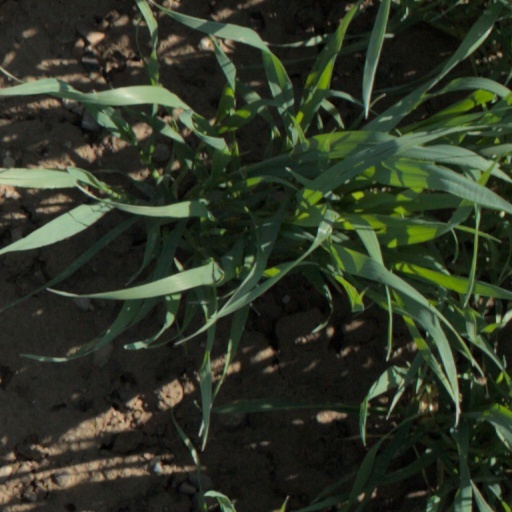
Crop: wheat